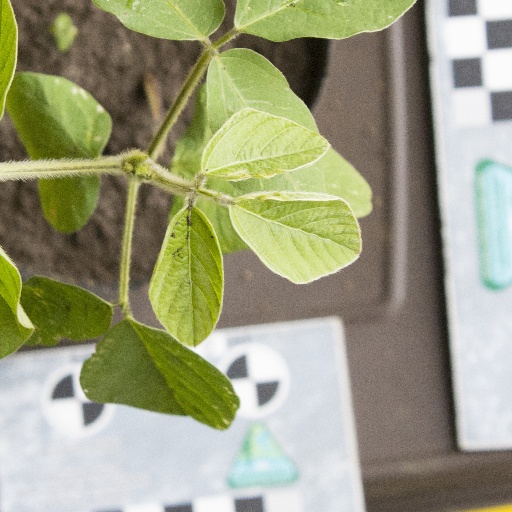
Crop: soybean